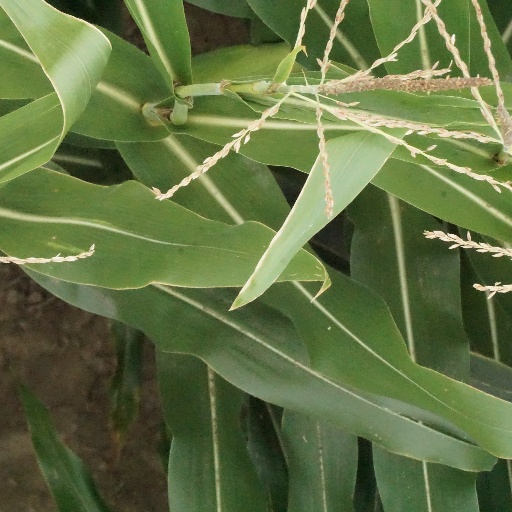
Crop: maize; corn